More Machine Than Man

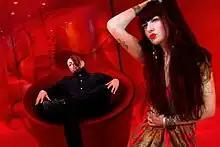
MMTM promo photo from their album "Dark Matter"

More Machine Than Man is an American industrial rock / coldwave / goth rock band. It was formed by two musicians under the pseudonyms, Tasha Katrine and Tech (later changed to Robzilla).